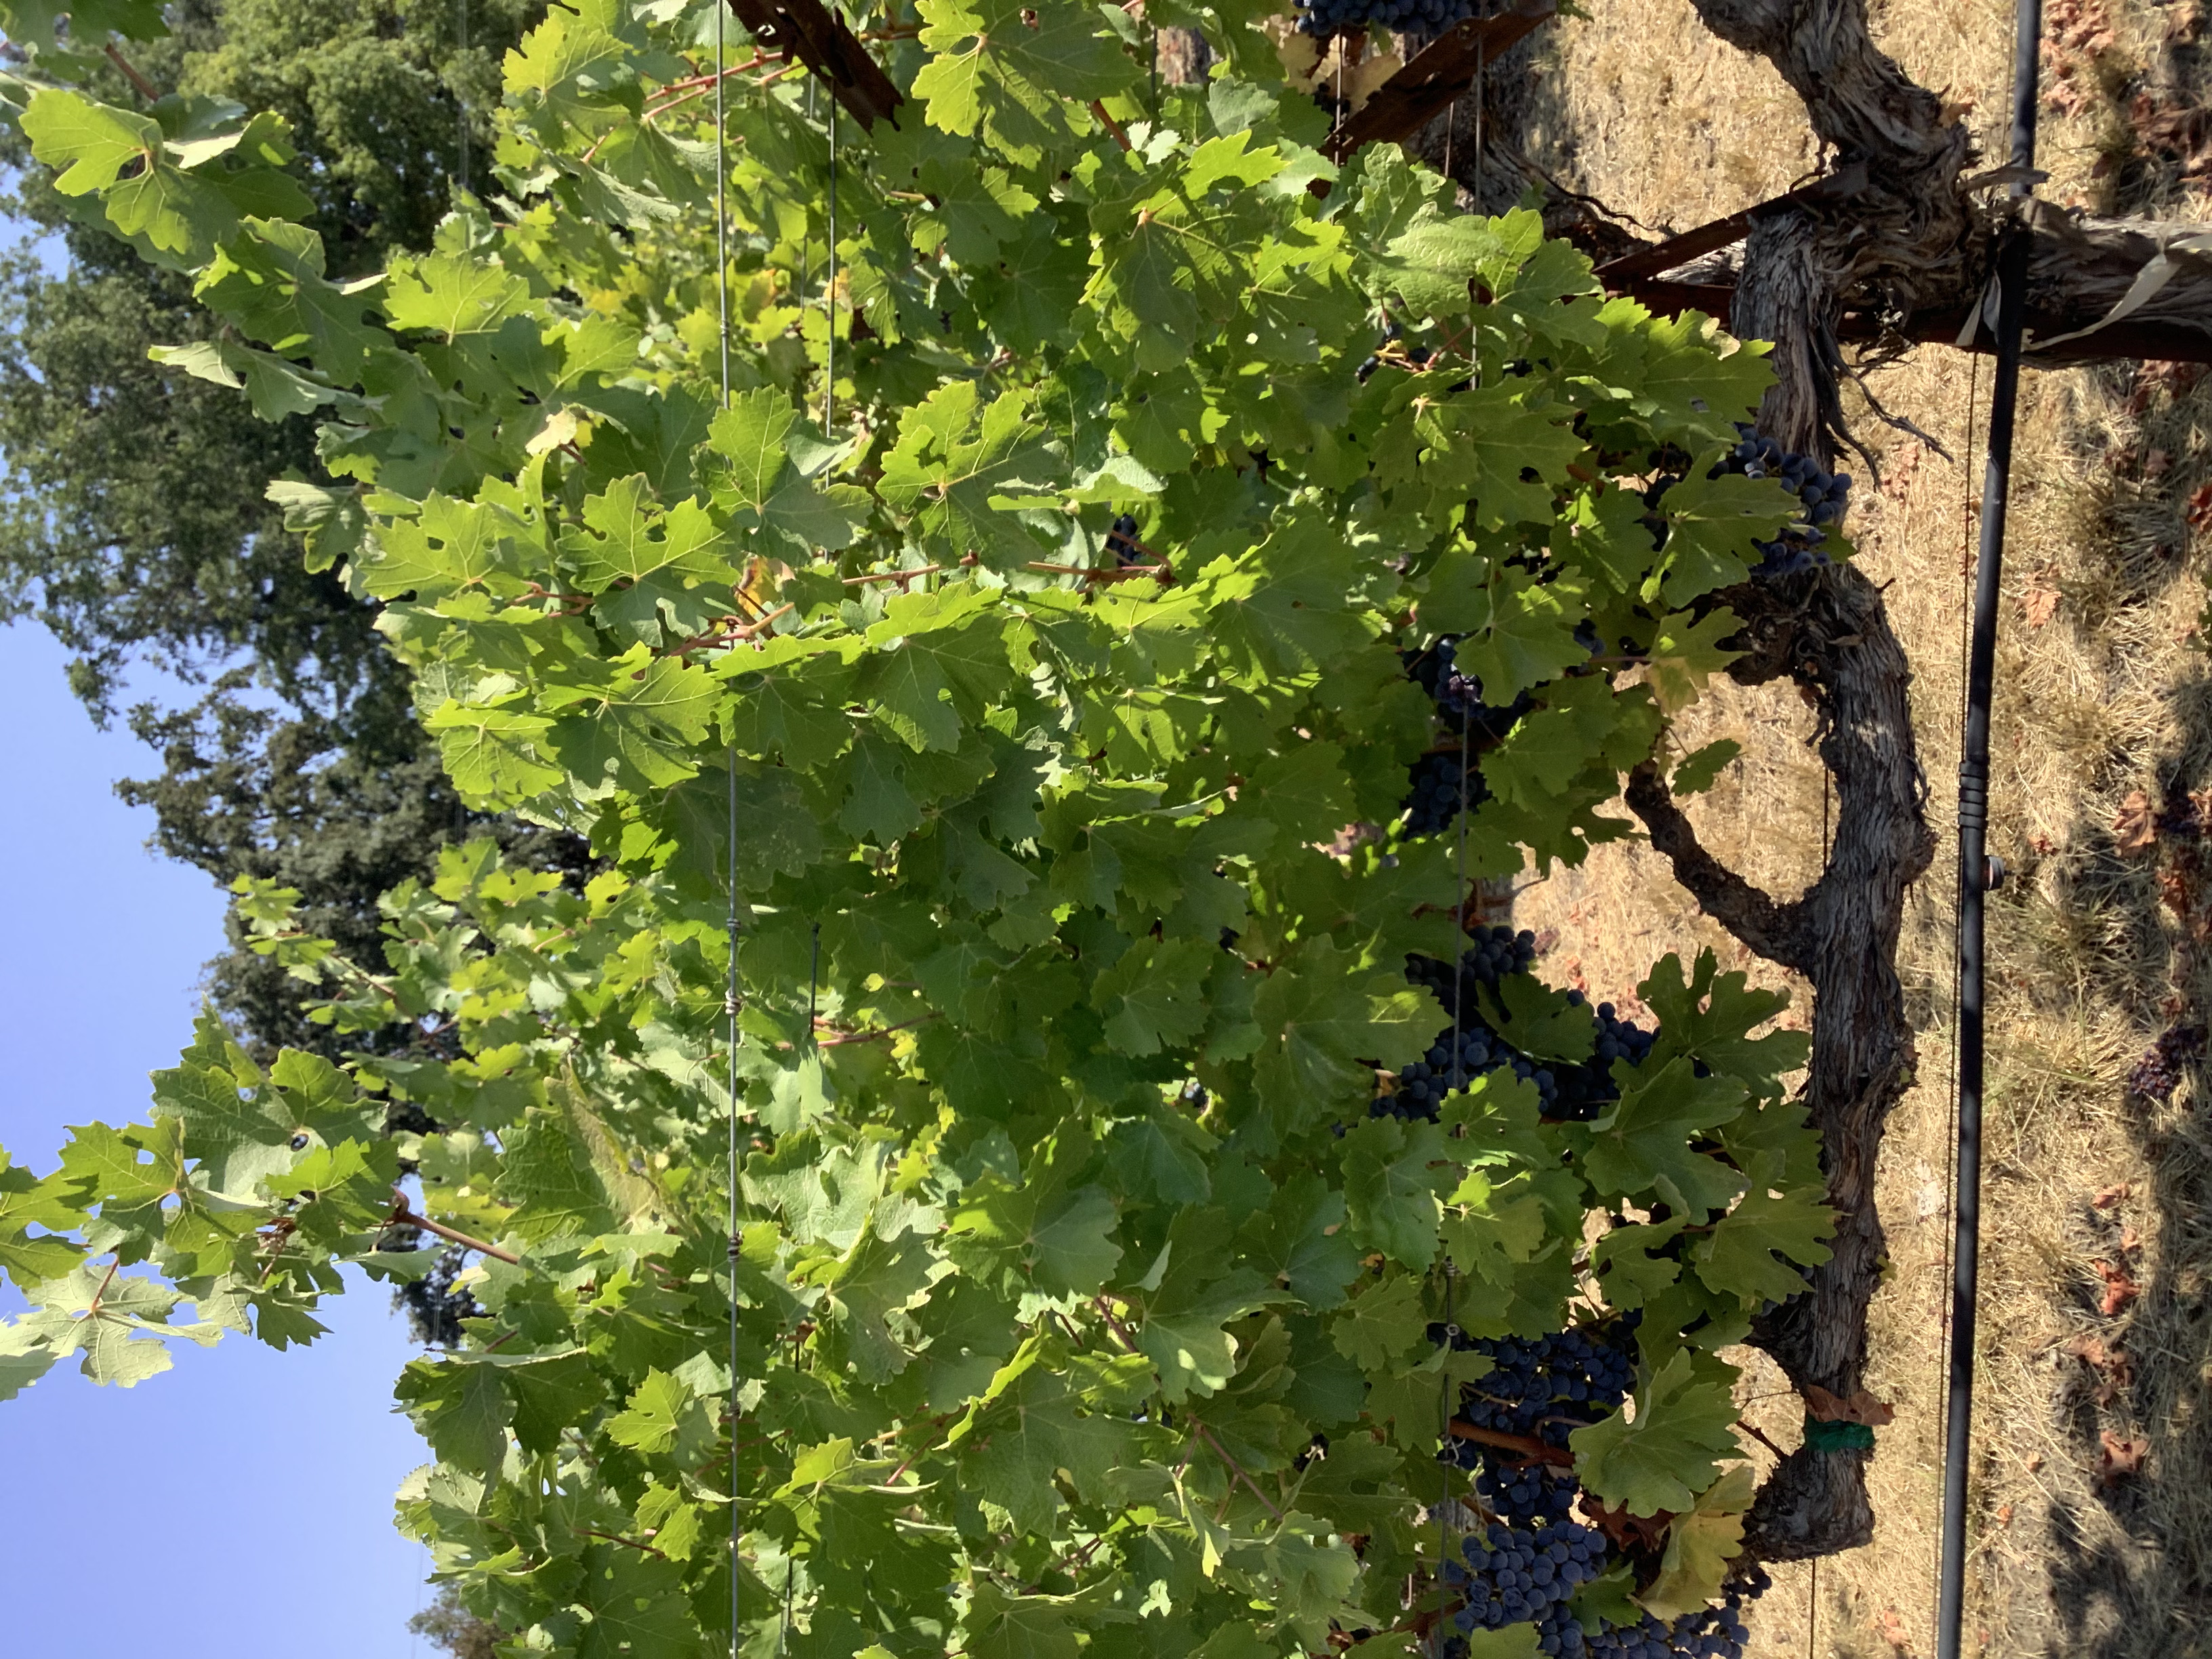
Label: No Virus